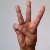
The image shows a hand gesture representing the letter 'W' in Indian Sign Language.